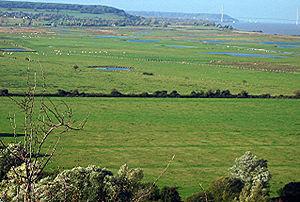
Le Marais-Vernier est une région naturelle du département de l'Eure en région Normandie. Issue d'un ancien méandre de la Seine, cette région constitue une dépression semi-circulaire de 4 500 hectares qui regroupe prairies humides, marais, roselières, canaux, mares, étangs, tourbières, courtils et bocages. Cette mosaïque de paysages dans un seul et unique ensemble représente une entité écologique
La réserve naturelle nationale du Marais Vernier est une réserve naturelle nationale située en Normandie dans le parc naturel régional des Boucles de la Seine normande. Classée le 25 février 2013, elle occupe une surface de 148 hectares dans le marais Vernier.
Le tourisme en Normandie représente un secteur important de l'économie de la région Normandie. L'industrie du tourisme dispose de nombreux atouts, qui en font la troisième région touristique en France métropolitaine en nombre de nuitées dans les hôtels sur l'année 2018.
La Normandie est un territoire géographique et culturel, situé dans le Nord-Ouest de la France et bordé par la Manche ; il a traversé différentes époques historiques, malgré une absence de reconnaissance administrative entre la Révolution française de 1789 et la réforme territoriale de 2015. Les frontières continentales historiques de la province de l'Ancien Régime épousent assez fidèlement celles de la région administrative contemporaine.
La Haute-Normandie est une ancienne région administrative française qui regroupe les deux départements de l'Eure et de la Seine-Maritime. Elle correspond à la partie orientale de l'ancienne province historique de Normandie.
Cet article décrit la géographie de la Normandie.